Garudimimus

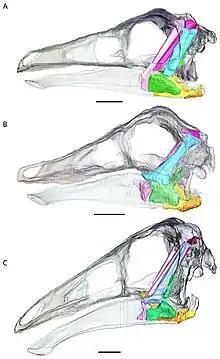
Reconstructed jaw musculature of "Garudimimus" (top), "Struthiomimus" (center) and "Ornithomimus" (bottom)

Kobayashi and Barsbold stated in 2005 that the absence of dentition on the lower jaw and the recurved shape of the same indicates that "Garudimimus" was fairly more similar to ornithomimids when consuming food than to other primitive ornithomimosaurs. Like ornithomimids, the anterior parts of the upper and lower jaws of "Garudimimus" were both covered by a beak and may have been used for plucking food. In addition, the sharp edges on the middle portions of the jaws helped for cutting food. Moreover, "Garudimimus" and kin are widely regarded as herbivore or at least omnivore dinosaurs by their peculiar anatomical traits—including the presence of a beak.